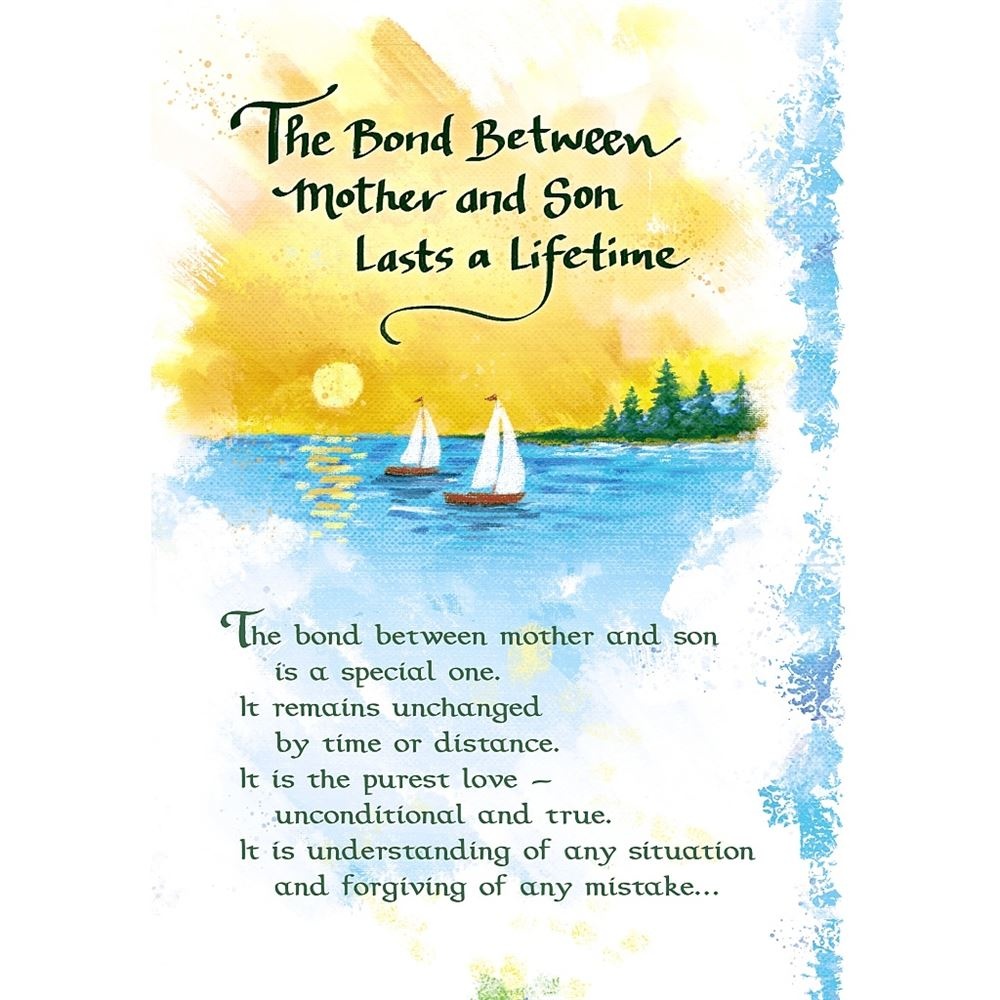
The Bond Mother And Son Lifetime.. Sentimental Verses Keepsake Greeting Card
Meaningful words from the heart for the special person in your life. The beautiful design and uplifting message make this more than just a card… it’s a gift from the heart that your one true love will keep as a forever reminder of how much light and love they bring to your life every day. Master papermakers hand make the special paper used on the front of this card by adding colourful dyes to the pulp to create a beautiful swirl pattern; no two sheets are the same, making each greeting card a unique work of art. Two or three-panel card with interior message printed on a textured paper insert measures 5 x 7 in. And includes a quality off white envelope - Standard letter size.
Brand: Blue Mountain Arts
Category: Office Supplies > Filing & Organization > Greeting Card Organizers